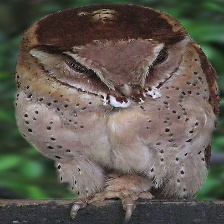
Species: ORIENTAL BAY OWL
Scientific name: PHODILUS BADIUS
ImageNet parent category: great_grey_owl